The House of Flowers season 2

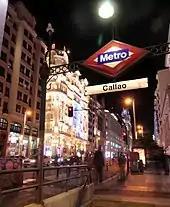
Some scenes were filmed along the Gran Vía and at an entrance to Callao station in Madrid.

Filming began in early February 2019, with production in Spain from February 5, and ended on July 9, 2019. Some of the season was filmed on location in Madrid in February 2019; Carmen Maura visited the set to discuss the upcoming Netflix show, "Someone Has To Die", that she was working on with Caro and Suárez. Caro said that during the development of the season, he had wanted to film in Spain, but wasn't sure he could make it happen, saying that he wanted to give back to the public there that supported the series; Caro had promised fans that Paulina would walk down Madrid's Gran Vía in season 2, and revealed to the Spanish press shortly before the season was released that this would definitely be included. Filming in Mexico largely took place in a nineteenth-century house in Condesa, and the second and third seasons were filmed at the same time.